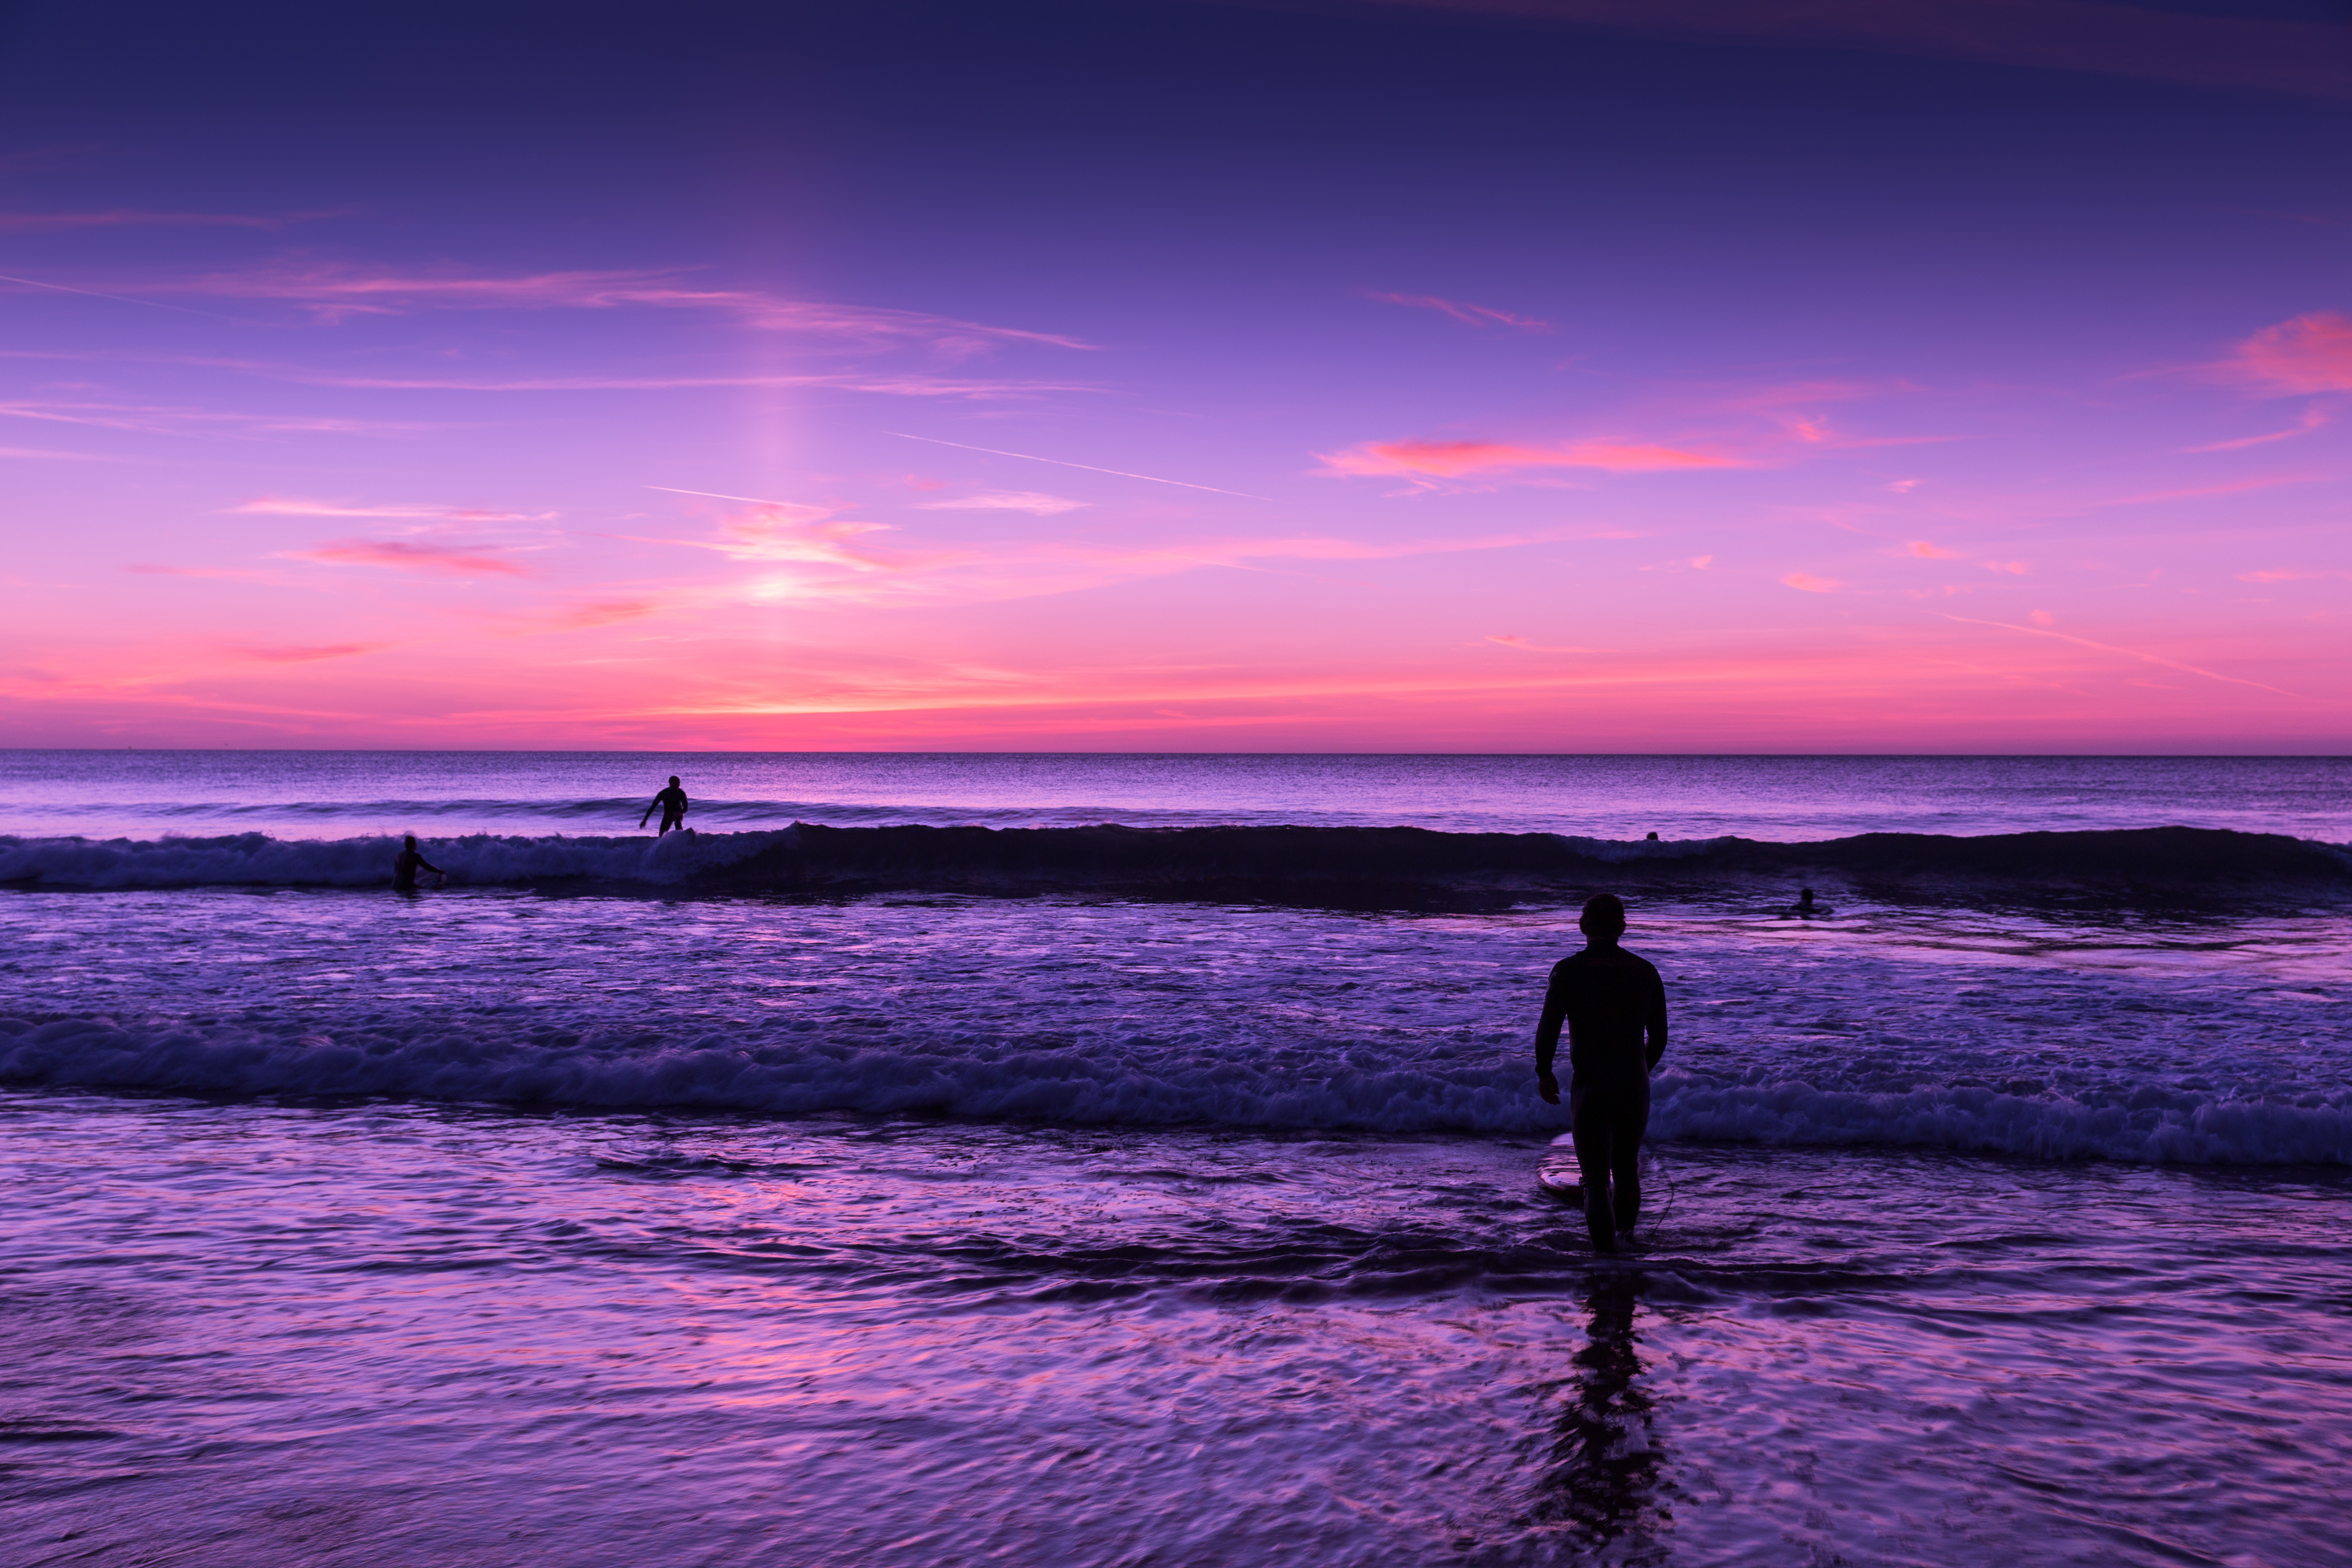
sky, body of water, sea, horizon, ocean, wave, beach, sunset, violet, dusk, purple, water, pink, evening, coast, cloud, shore, sunrise, reflection, dawn, wind wave, morning, afterglow, calm, magenta, tide, red sky at morning, vacation, coastal and oceanic landforms, photography, landscape, silhouette